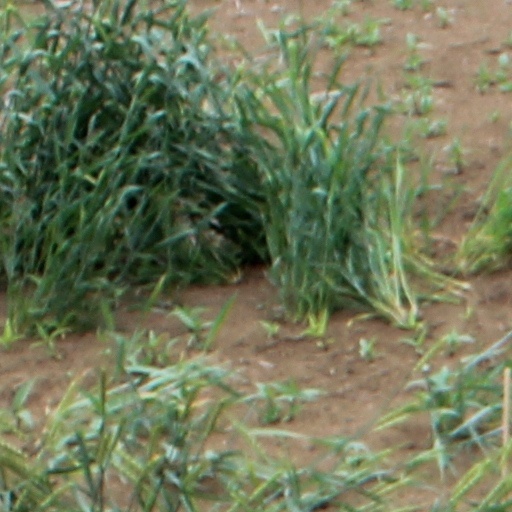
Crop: wheat